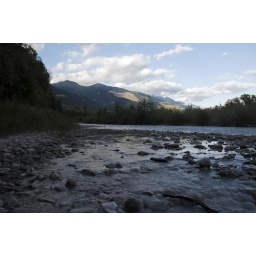
The rhone river in Switzerland with the mountains as a background